Erlon Silva

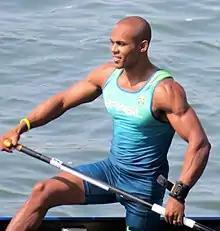
Silva at the 2016 Summer Olympics

Erlon de Souza Silva (born 23 June 1991) is a Brazilian sprint canoeist who competes in the 1000 m doubles event (C-2). He placed tenth at the 2012 Olympics and won a silver medal at the 2016 Rio Games. He won two more silver medals at the 2011 and 2015 Pan American Games and became a world champion in 2015.